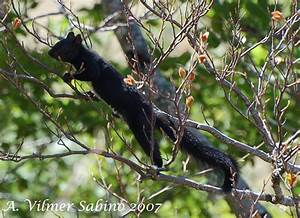
Label: scoiattolo